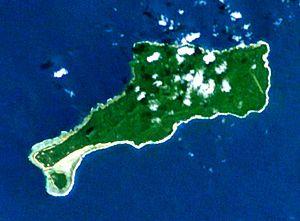
Le mwotlap est une langue de tradition orale parlée au Vanuatu par environ 2 100 personnes en 2010. Plus précisément, ses locuteurs habitent essentiellement dans une petite île officiellement connue sous le nom de Mota Lava, dans l’archipel des îles Banks, dans le nord du pays.
Mota Lava ou Motalava, en mwotlap M̄otlap, est une île de la mer de Corail, au nord du Vanuatu. Située dans l’archipel des îles Banks, elle a une superficie de 24,0 km² et son point culminant se trouve à 411 m d’altitude.